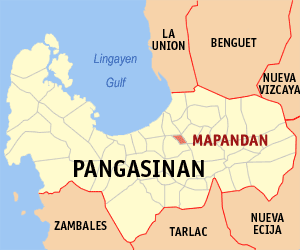
Mapandan est une municipalité de la province de Pangasinan, aux Philippines.